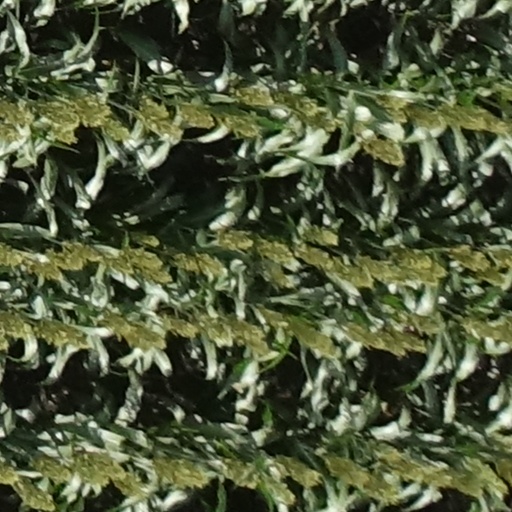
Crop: sorghum